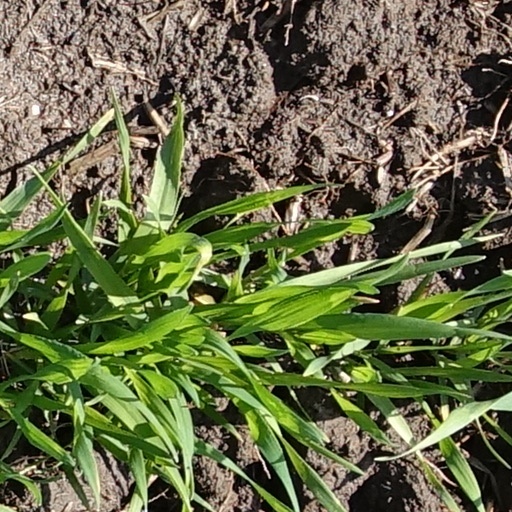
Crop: wheat